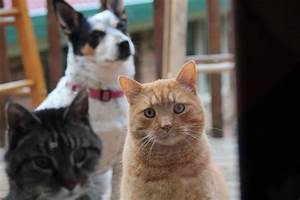
Label: dog